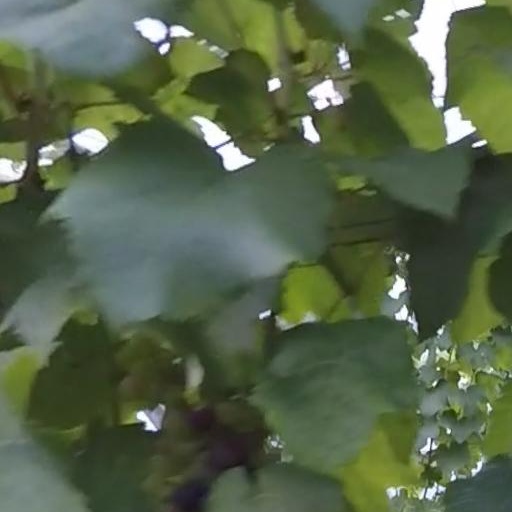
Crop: grape